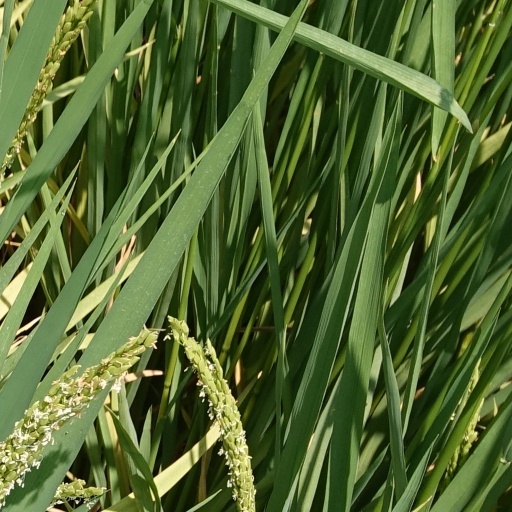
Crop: rice